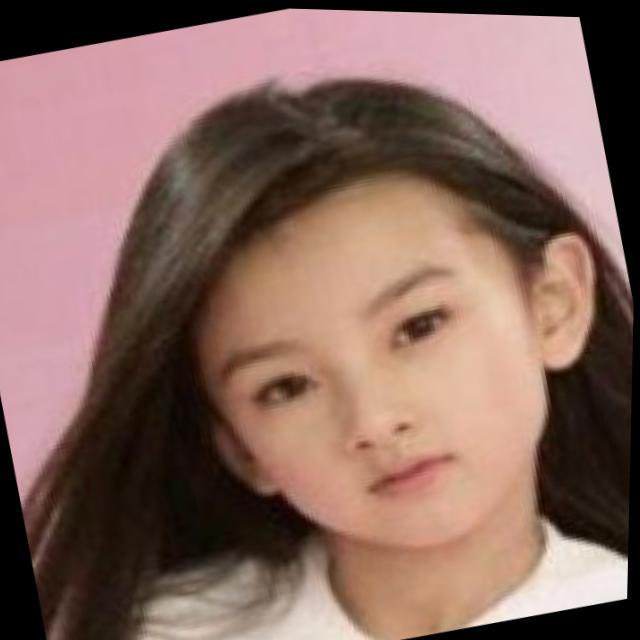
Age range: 0-12